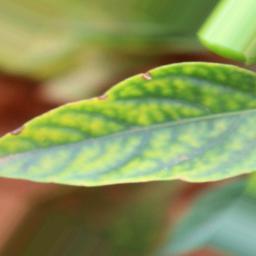
Label: nutritional